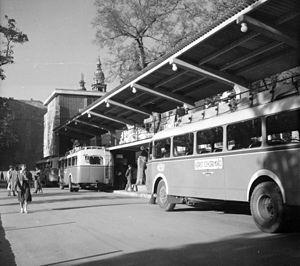
Volánbusz est une compagnie hongroise publique de transport en autocar. Volánbusz opère des lignes municipales, régionales, nationales et européennes. La société dispose d'une flotte de 1067 autocars.
La Société des usines Chausson est une ancienne entreprise française de pièces pour l'automobile, devenue carrossier d'utilitaires pour des constructeurs français et fabricant d'autocars, puis de camping-cars. Le dernier établissement, à Gennevilliers, cesse son activité en 2000.